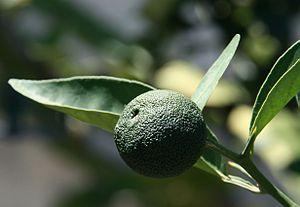
sudachi vert en aout (hémisphère nord)
Citrus sudachi, du japonais sudachi, est une espèce d'agrumes japonais du genre Citrus de la préfecture de Tokushima. Le fruit est récolté vert pour son jus acide. Il s'agit d'un agrume de jours longs.